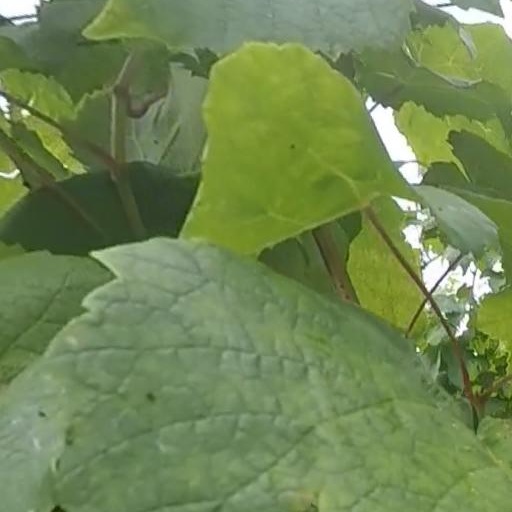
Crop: grape